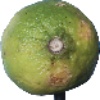
Label: limes